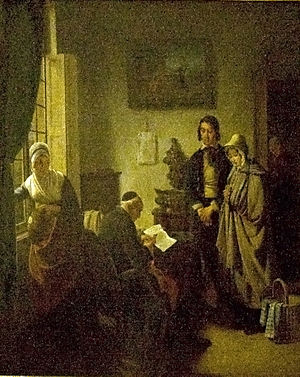
Notar
Hos Notaren, maleri af Jozef Geirnaert (1828)
Notar eller Notarius Publicus er i Danmark en embedsmand på et dommerkontor, der bekræfter underskrivning af testamenter og andre retsgyldige dokumenter og andre notarialforretninger som bekræftelse af kopi af f.eks. eksamensbevis, kontrol af, at en lodtrækning går rigtigt til, og protest af veksler og checks.